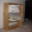
Label: wardrobe